Taylor Swift: The Eras Tour

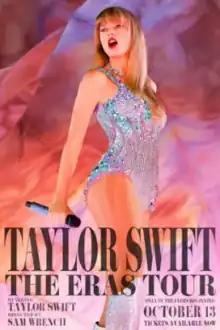
Theatrical release poster

Taylor Swift: The Eras Tour is a 2023 American concert film produced by the singer-songwriter Taylor Swift and directed by Sam Wrench. It documents the Los Angeles shows of the Eras Tour (2023–2024), Swift's sixth headlining concert tour and the highest-grossing tour of all time. Swift struck an unprecedented distribution agreement with AMC Theatres and Cinemark Theatres for the film after negotiations with the major film studios fell through.